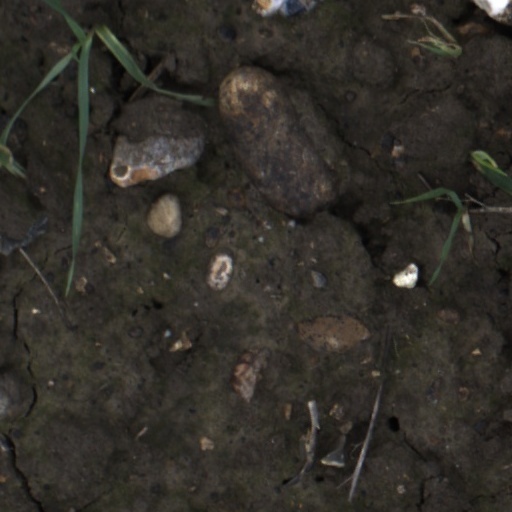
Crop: wheat